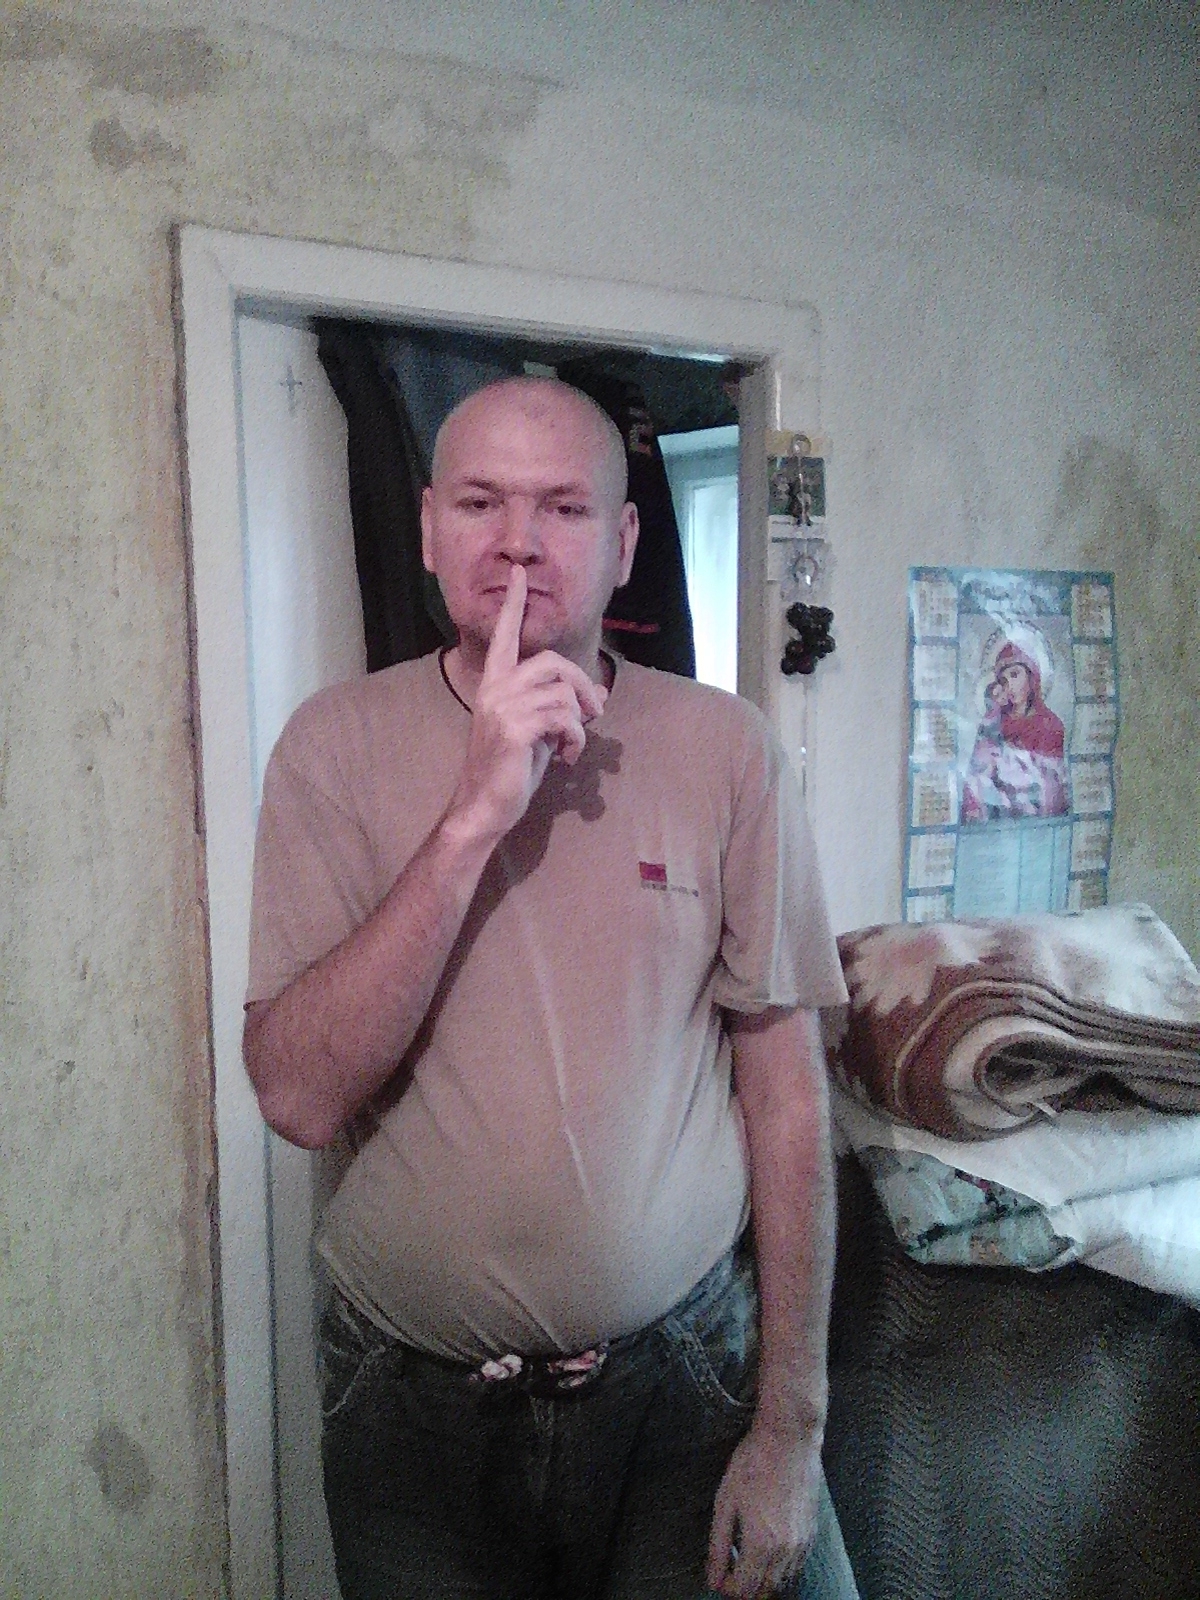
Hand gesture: mute